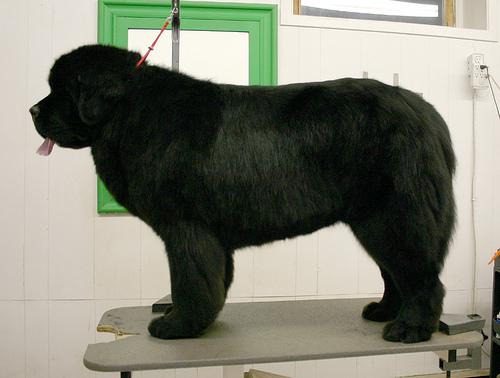
Breed: newfoundland